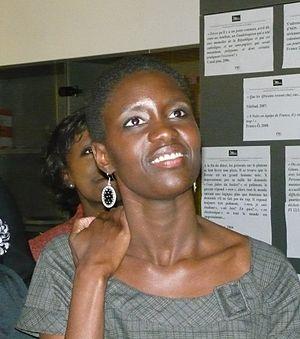
Rokhaya Diallo, présidente des Indivisibles
Rokhaya Diallo, née le 10 avril 1978 à Paris, est une journaliste, militante antiraciste et féministe française.